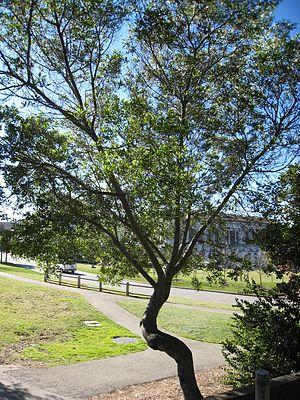
Acacia longifolia est une espèce d'acacia de la famille des Mimosaceae, ou des Fabaceae selon la classification phylogénétique.